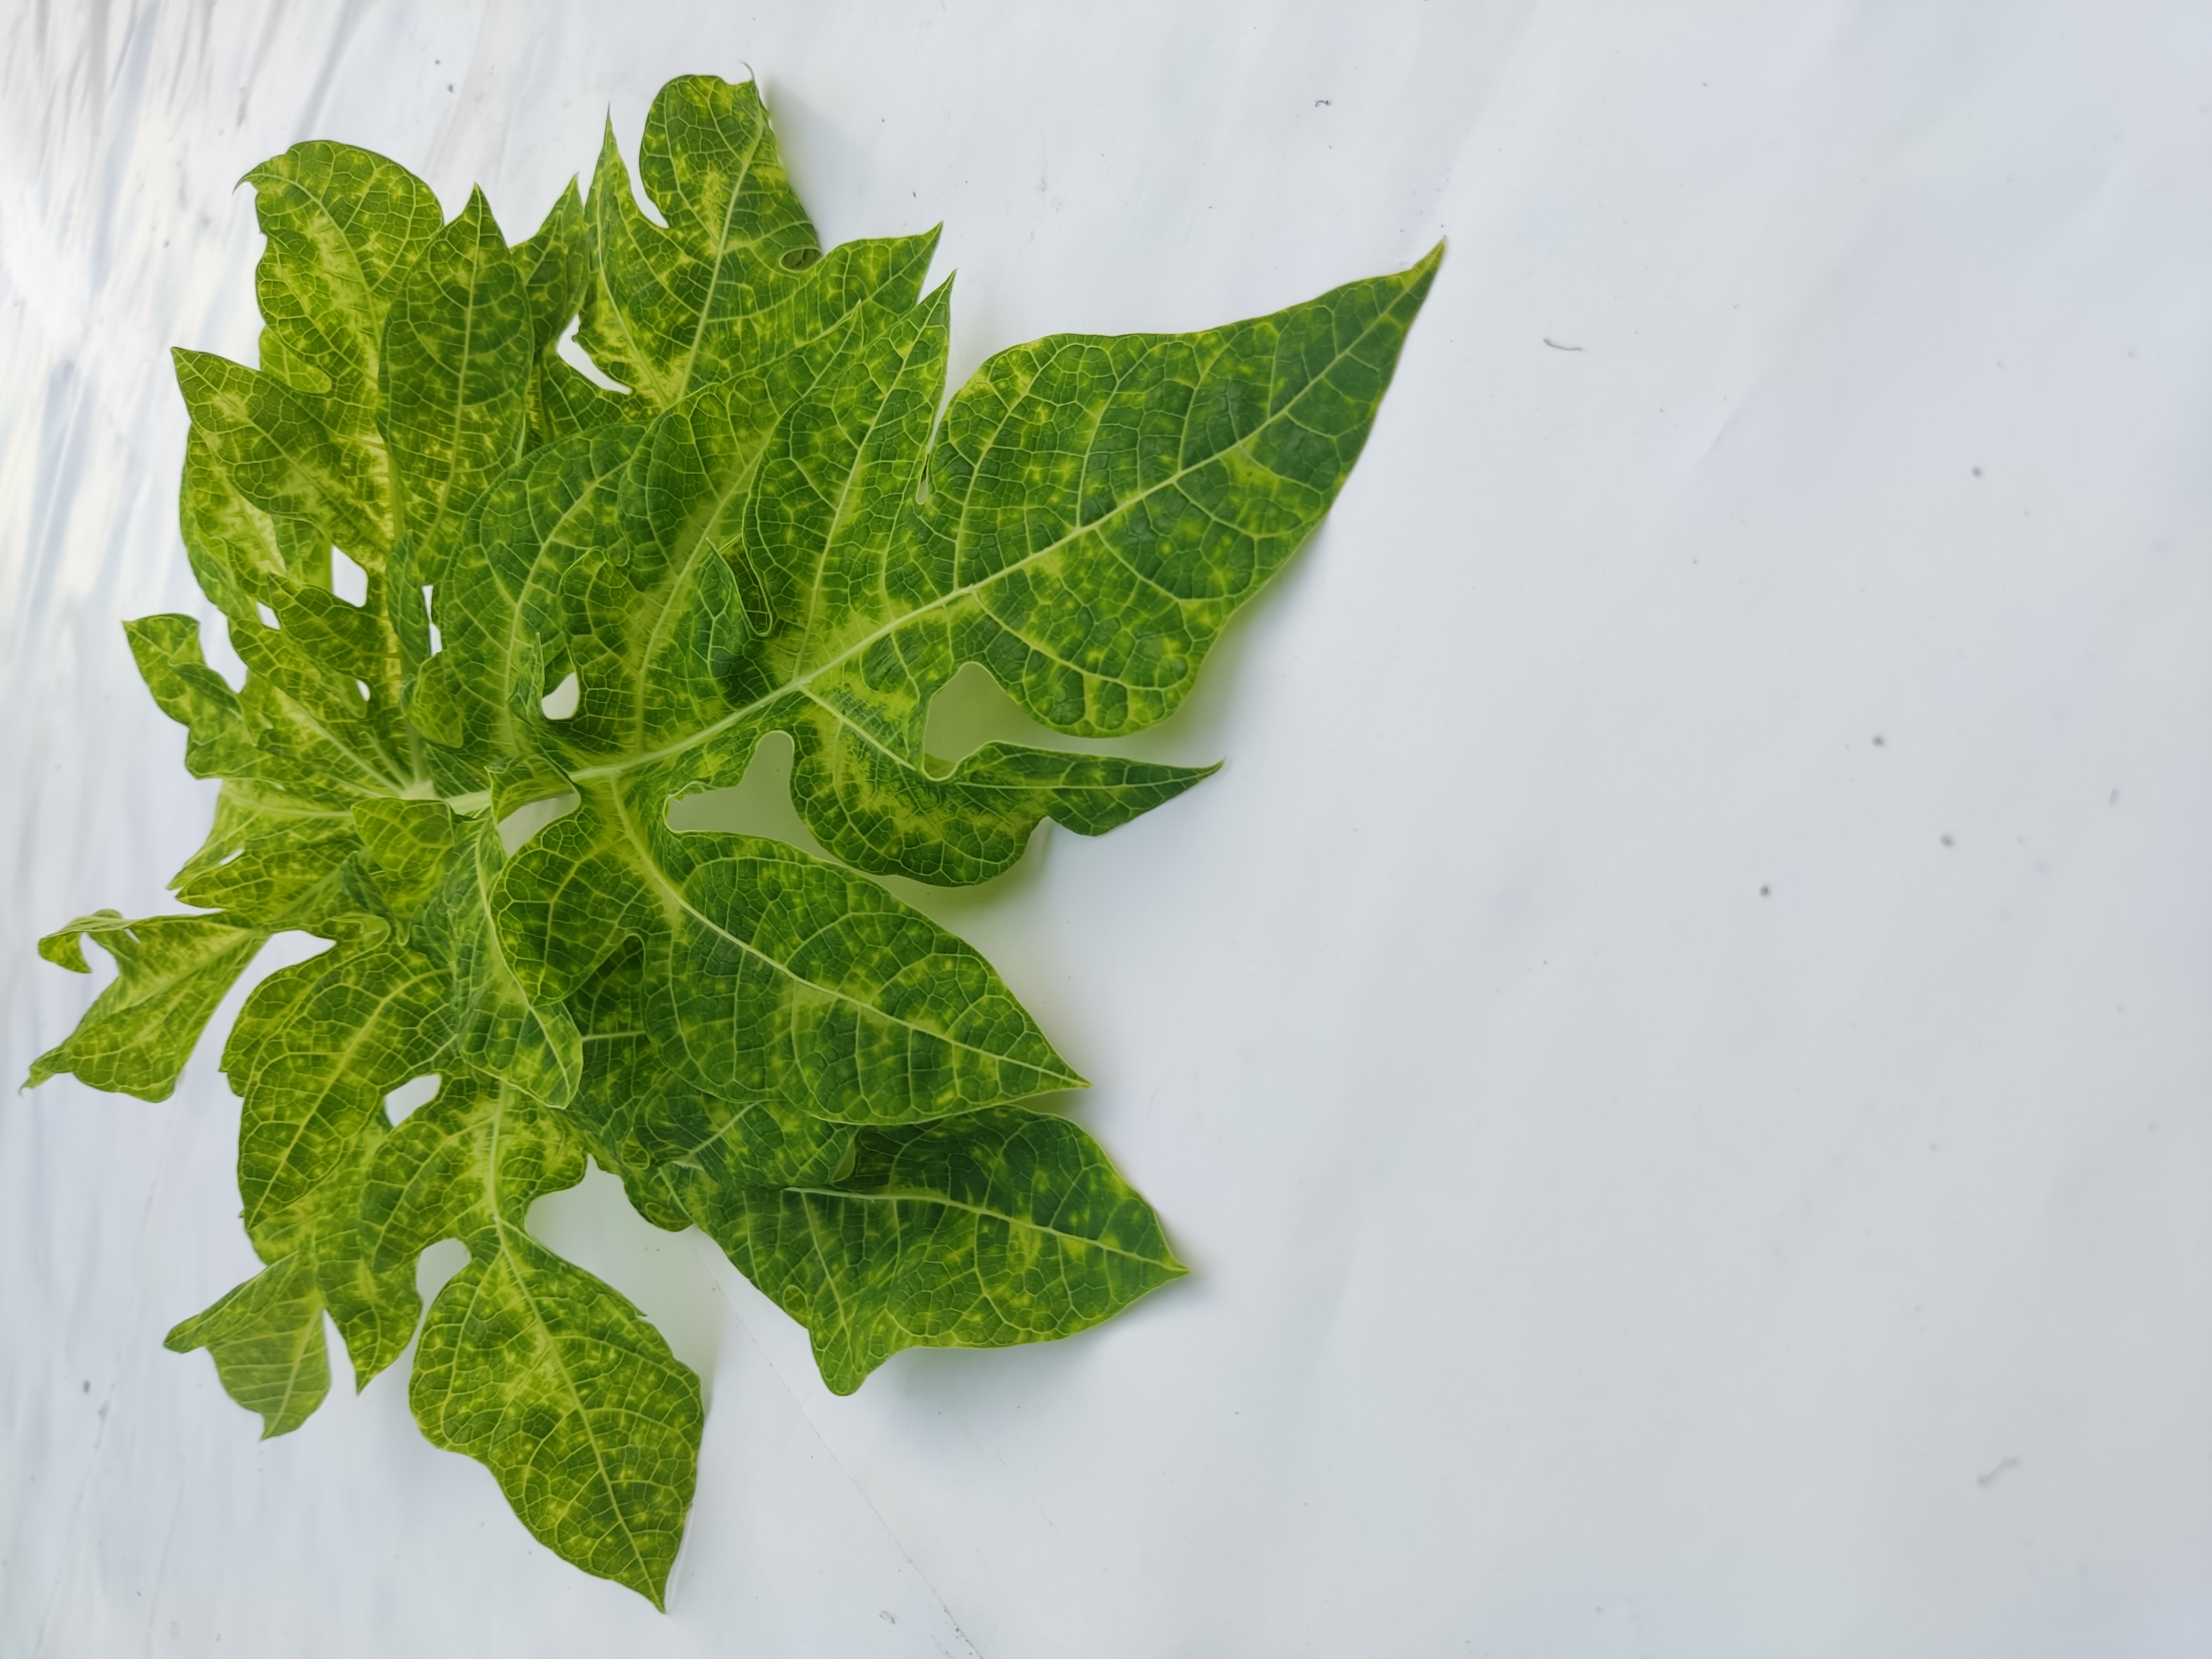
Label: Mosaic